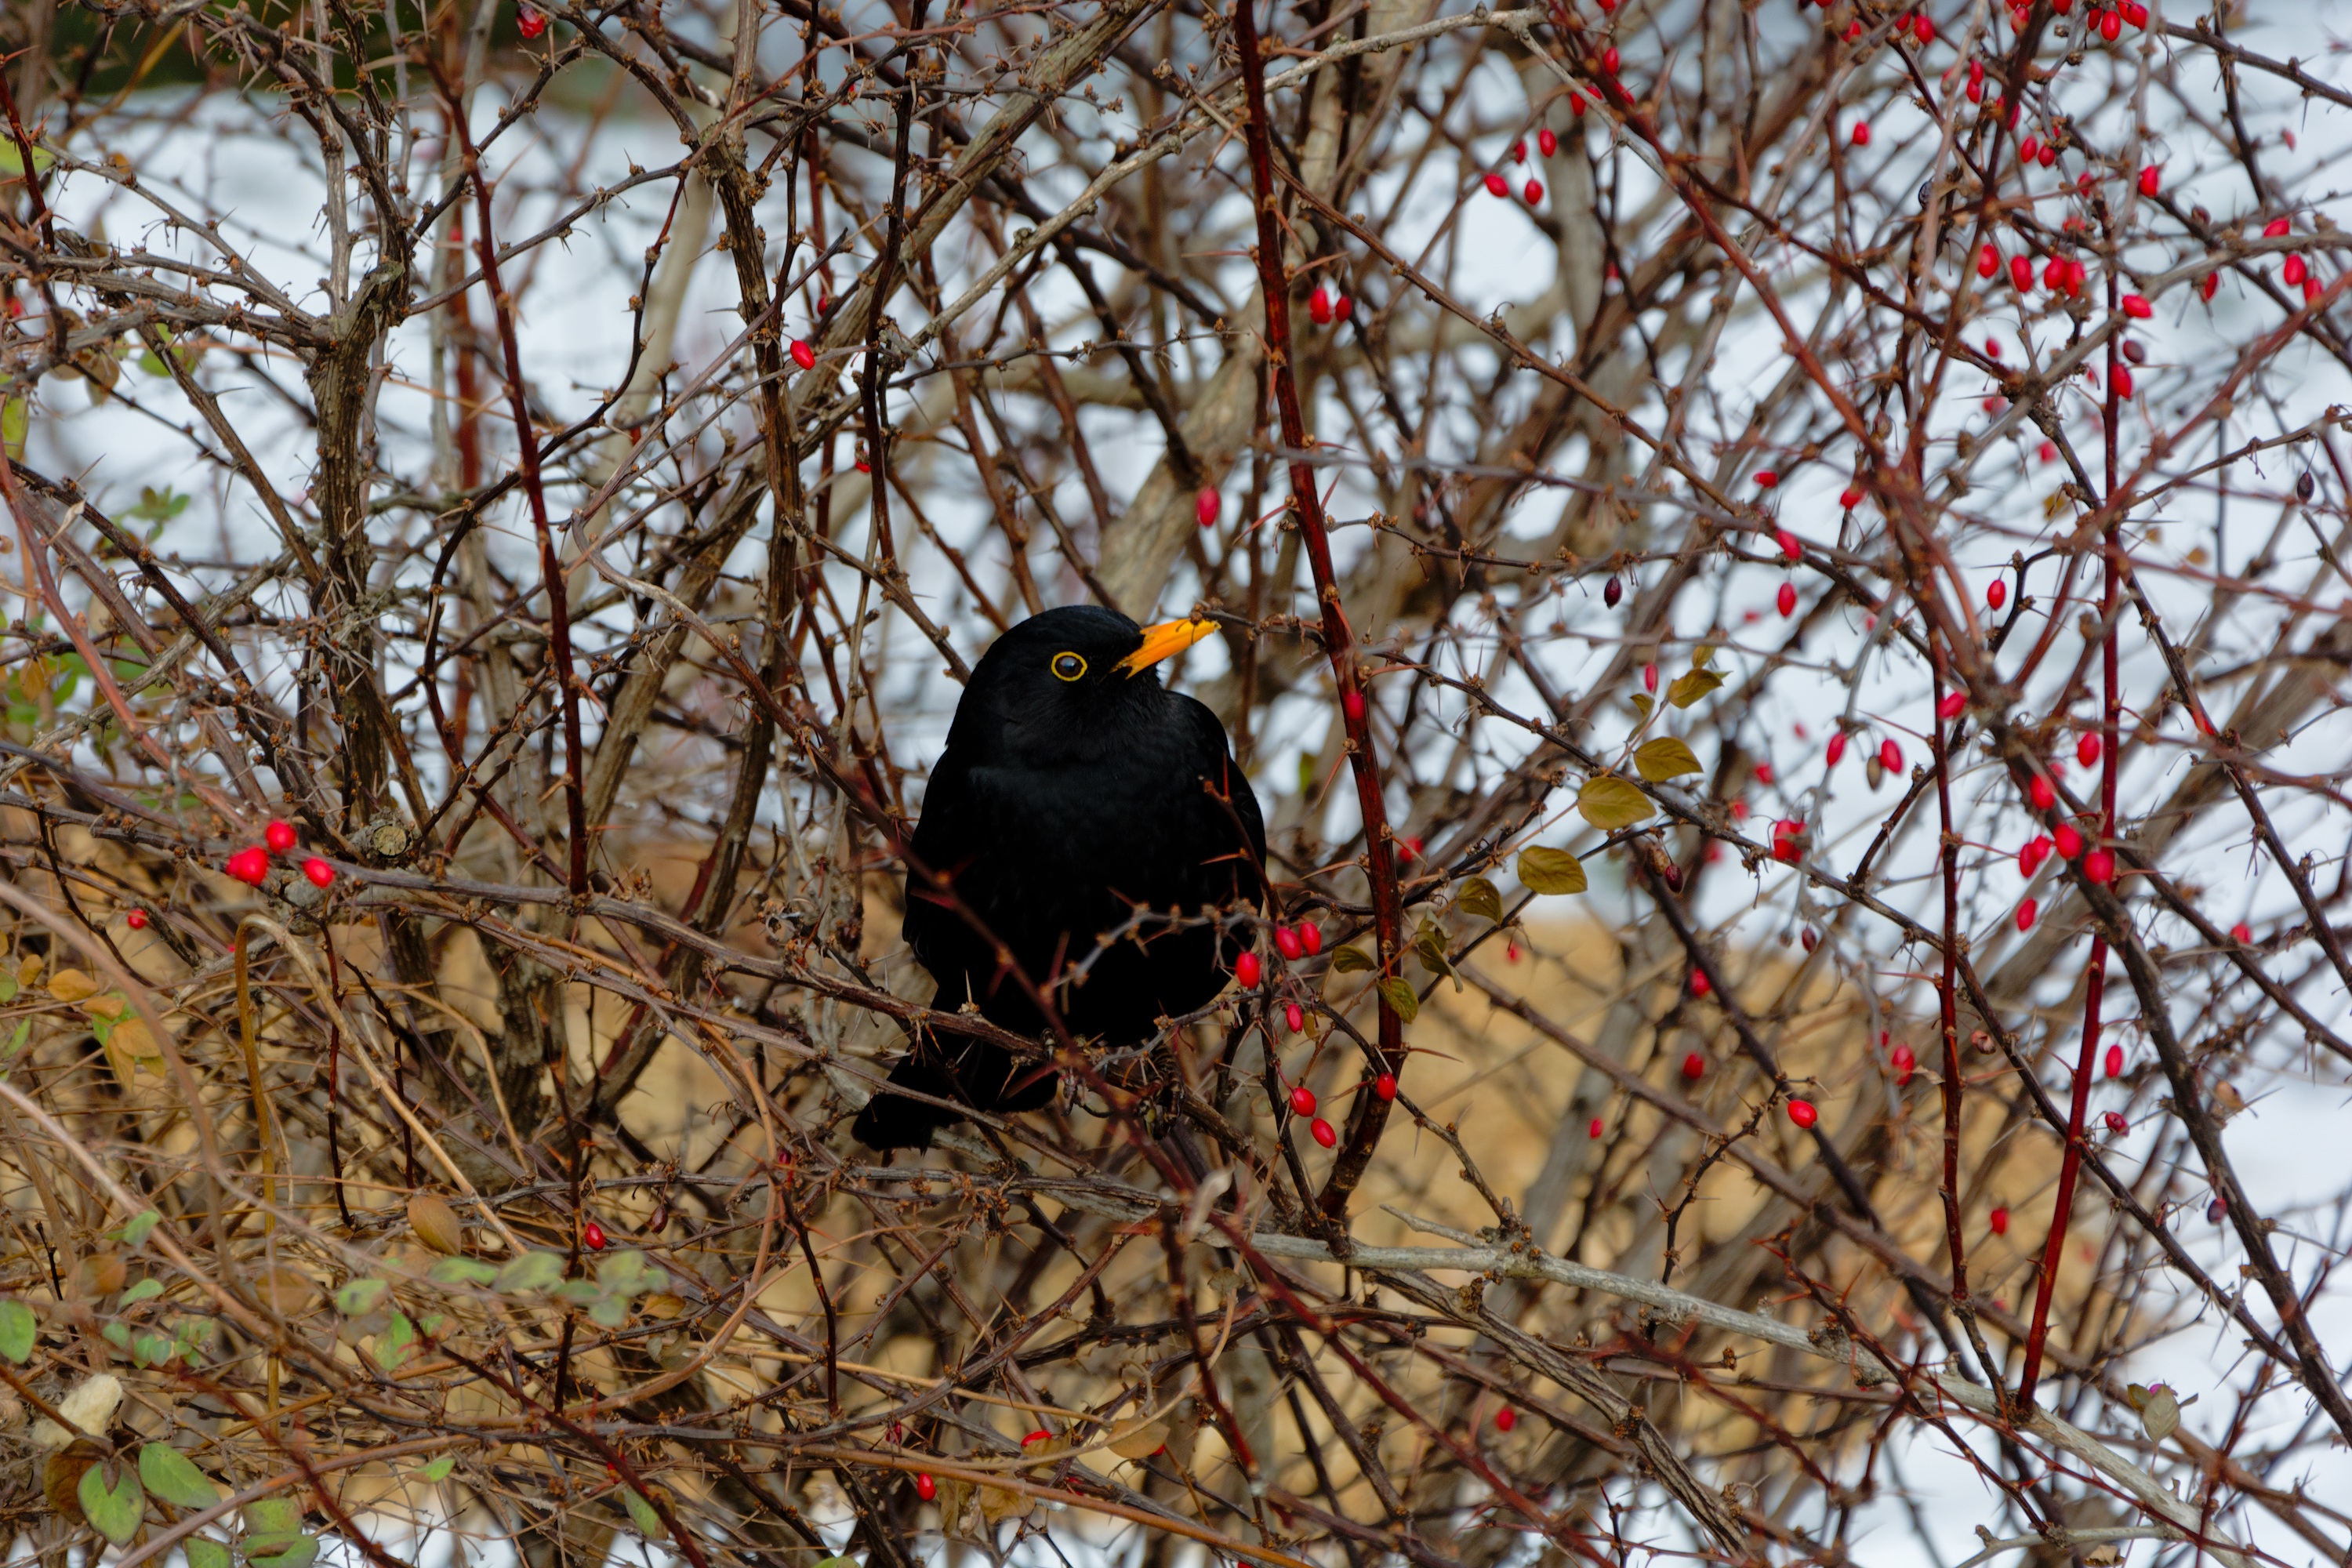
tree, branch, winter, bird, flower, wildlife, spring, autumn, fauna, thorns, blackbird, hedge, perching bird